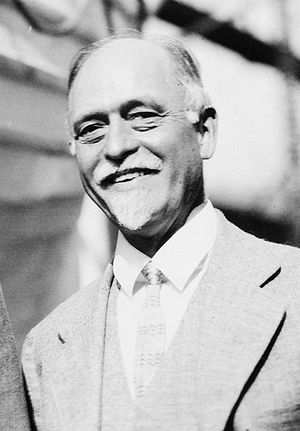
Irving Fisher
Irving Fisher var en fremtrædende amerikansk økonom. Fisher var en af de første amerikanske neoklassiske økonomer. Han var en af de første økonomer, som skelnede mellem nominel rente og realrente.